Maria Svarbova

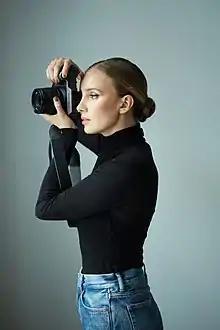

Maria Svarbova is a Slovak fine-art photographer. Svarbova's most recognized collection is "In the Swimming Pool."